Sophia Jex-Blake

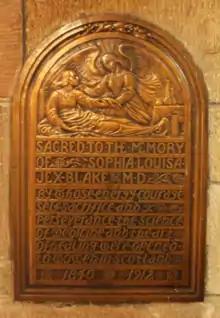
Memorial to Sophia Jex-Blake in St Giles Cathedral

She then advertised in "The Scotsman" and other national newspapers for more women to join her. A second application was submitted in 1869 on behalf of the group of five women initially (Matilda Chaplin, Helen Evans, Sophia Jex-Blake, Edith Pechey, and Isabel Thorne). It requested the right to attend all the classes and examinations required for a degree in medicine. This second application was approved by the university court and the University of Edinburgh became the first British university to admit women.